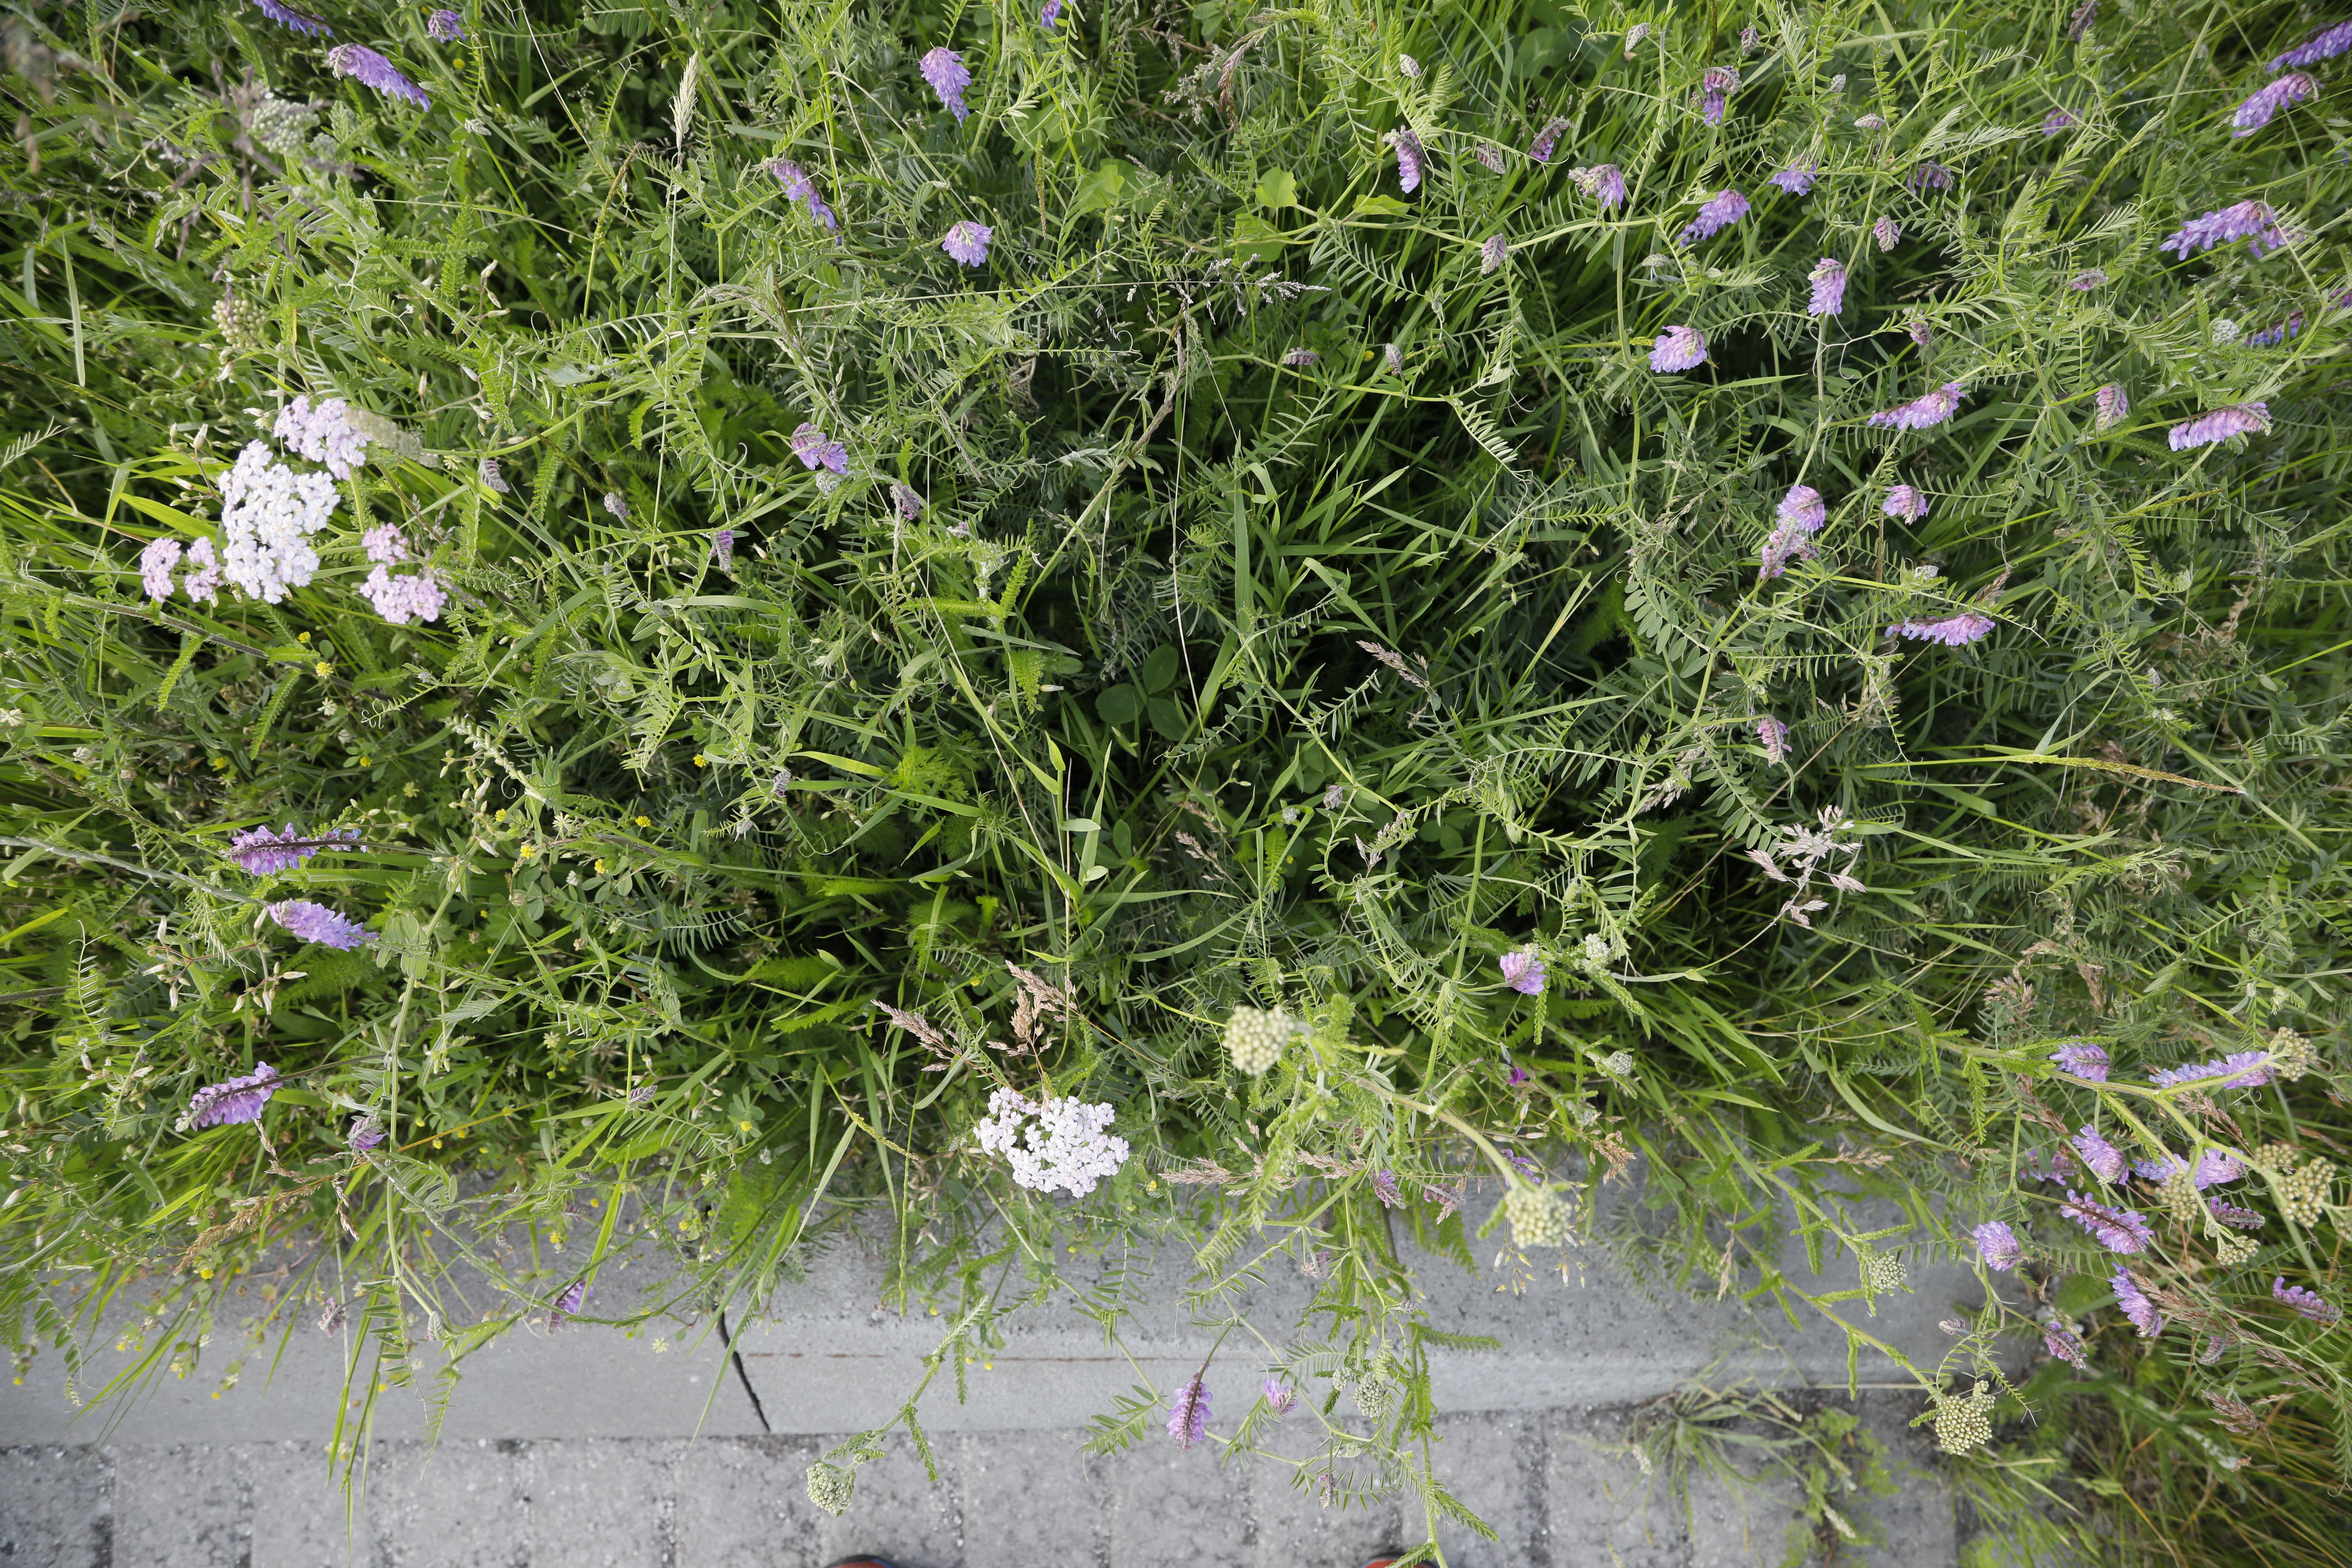
Plant species: Vicia cracca, Achillea millefolium